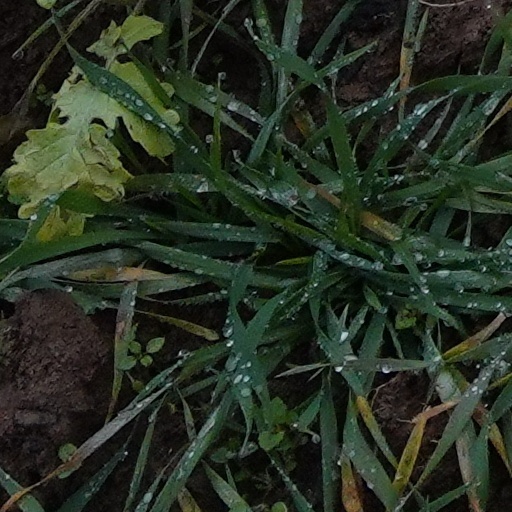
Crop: wheat